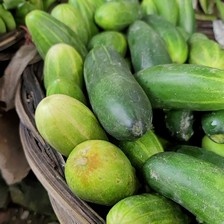
Label: cucumber